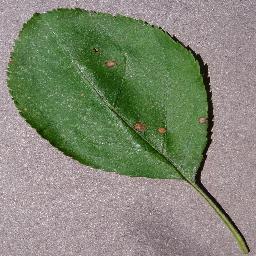
Label: Apple___Black_rot